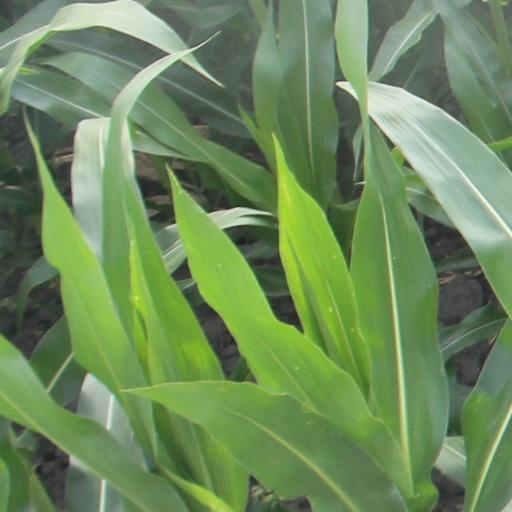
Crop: maize; corn